The Iceman Returneth

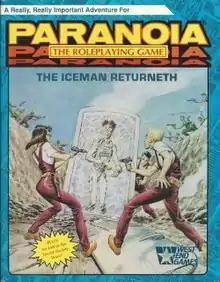
Cover by Bret Blevins

The Iceman Returneth is a humorous adventure written by Sam Shirley, for the dystopian science fiction role-playing game "Paranoia".